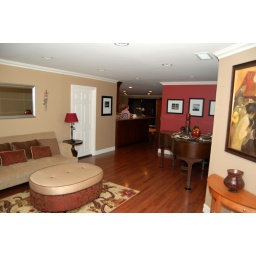
the bosticks house in huntington beach